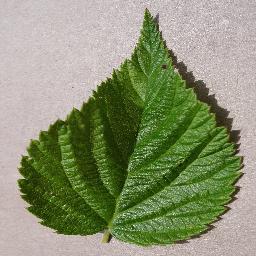
Label: Raspberry___healthy